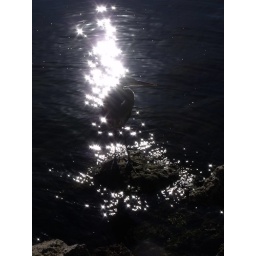
great blue heron standing in front of the sun's glory relfected on the waves